Caridad Mercader

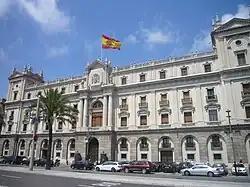
Facade of the Captaincy General building on Paseo de Colón in Barcelona, where General Goded barricaded himself. After his surrender, Caridad Mercader persuaded the militiamen to respect his life and hand him over to the president of the Generalitat, Companys.

After the failure of the uprising in Barcelona, Caridad became actively involved in the organization of the first columns that were formed in the city to put down the rebels. Sources differ regarding the assignment of Caridad Mercader: according to several sources, she left for the Aragon front in the column led by Durruti and —the Durruti column— although it is also possible that instead it was to the Trueba-Del Barrio, formed by communist militia. Her sons Ramón and Pablo also joined their mother's column, while her daughter Montserrat and her son-in-law, Jacques Dudouyt, arrived in Spain as volunteers. Montserrat worked as secretary to André Marty, who led the International Brigades with an iron fist. A few days later, Caridad was seriously injured in an air attack. Some sources affirm that it was in Tardienta, where the column operated, while others suggest Bujaraloz, belonging to the sector of the Durruti column. The shrapnel caused eleven wounds, some of them quite serious, so she had to be evacuated to Lérida, where she underwent surgery and was treated for her wounds. Although she recovered almost completely, she had some chronic sequela, such as an intestinal ailment. Eight weeks after being wounded at the front, Caridad left the hospital.